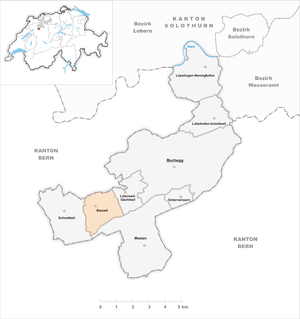
Biezwil est une commune suisse du canton de Soleure, située dans le district de Bucheggberg.